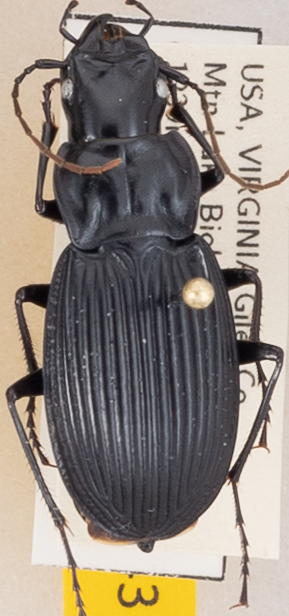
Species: Dicaelus teter
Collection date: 2019-05-07
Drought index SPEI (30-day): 0.966
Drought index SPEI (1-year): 2.09
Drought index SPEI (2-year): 2.09